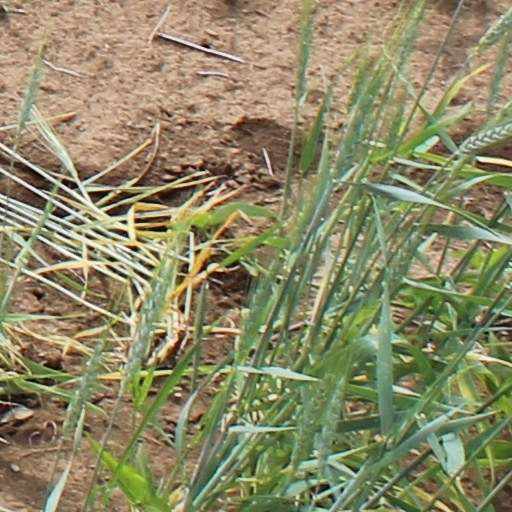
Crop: wheat